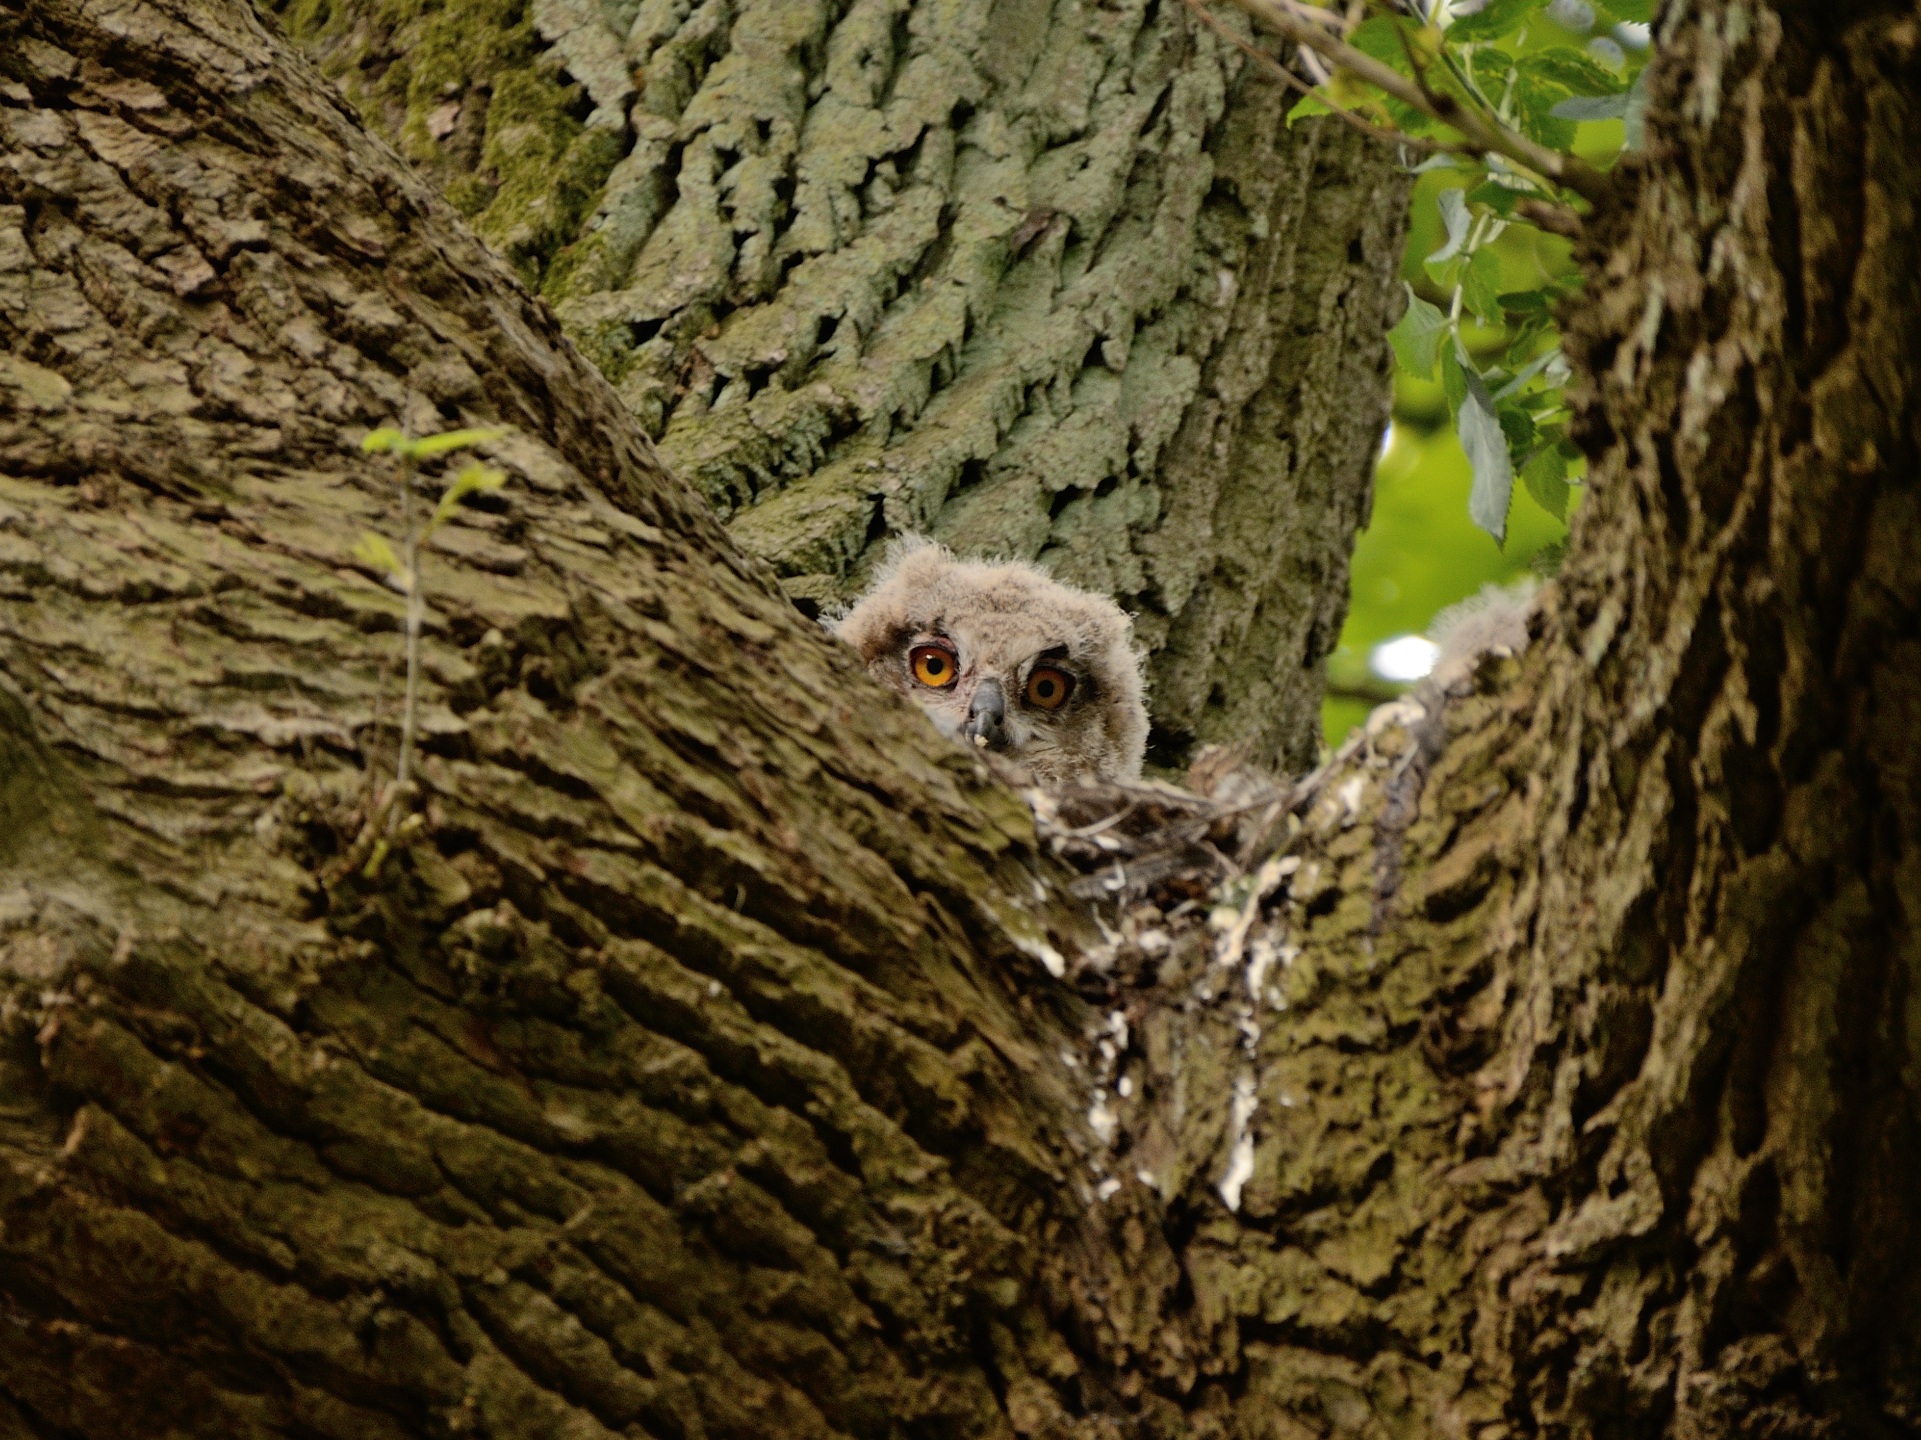
tree, nature, branch, bird, leaf, trunk, wildlife, jungle, fauna, nest, oak tree, duvenstedter brook, woody plant, young owl, owl's nest